Happy Little Submarines 4: Adventure of Octopus

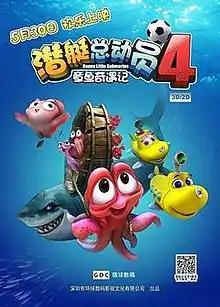
Chinese theatrical release poster

Happy Little Submarines 4: Adventure of Octopus (also known as Dive Olly Dive and the Octopus Rescue in the United States) is a 2014 adventure comedy animated film directed by James Hol.